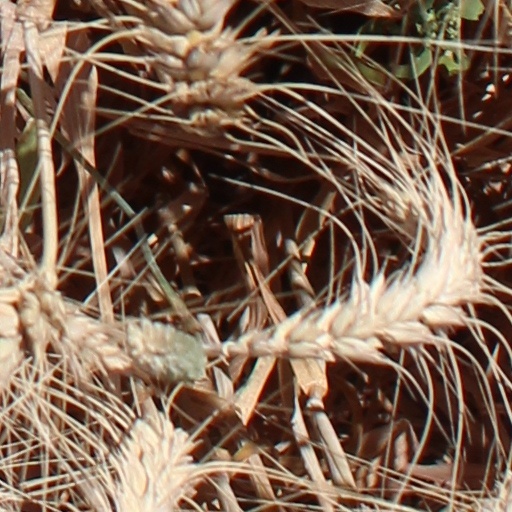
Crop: wheat